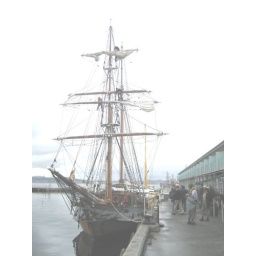
Hobart harbour, and the Windward Bound a training ship built in 1995, on which we took a 3 hour sail